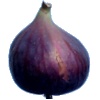
Label: Fig 1